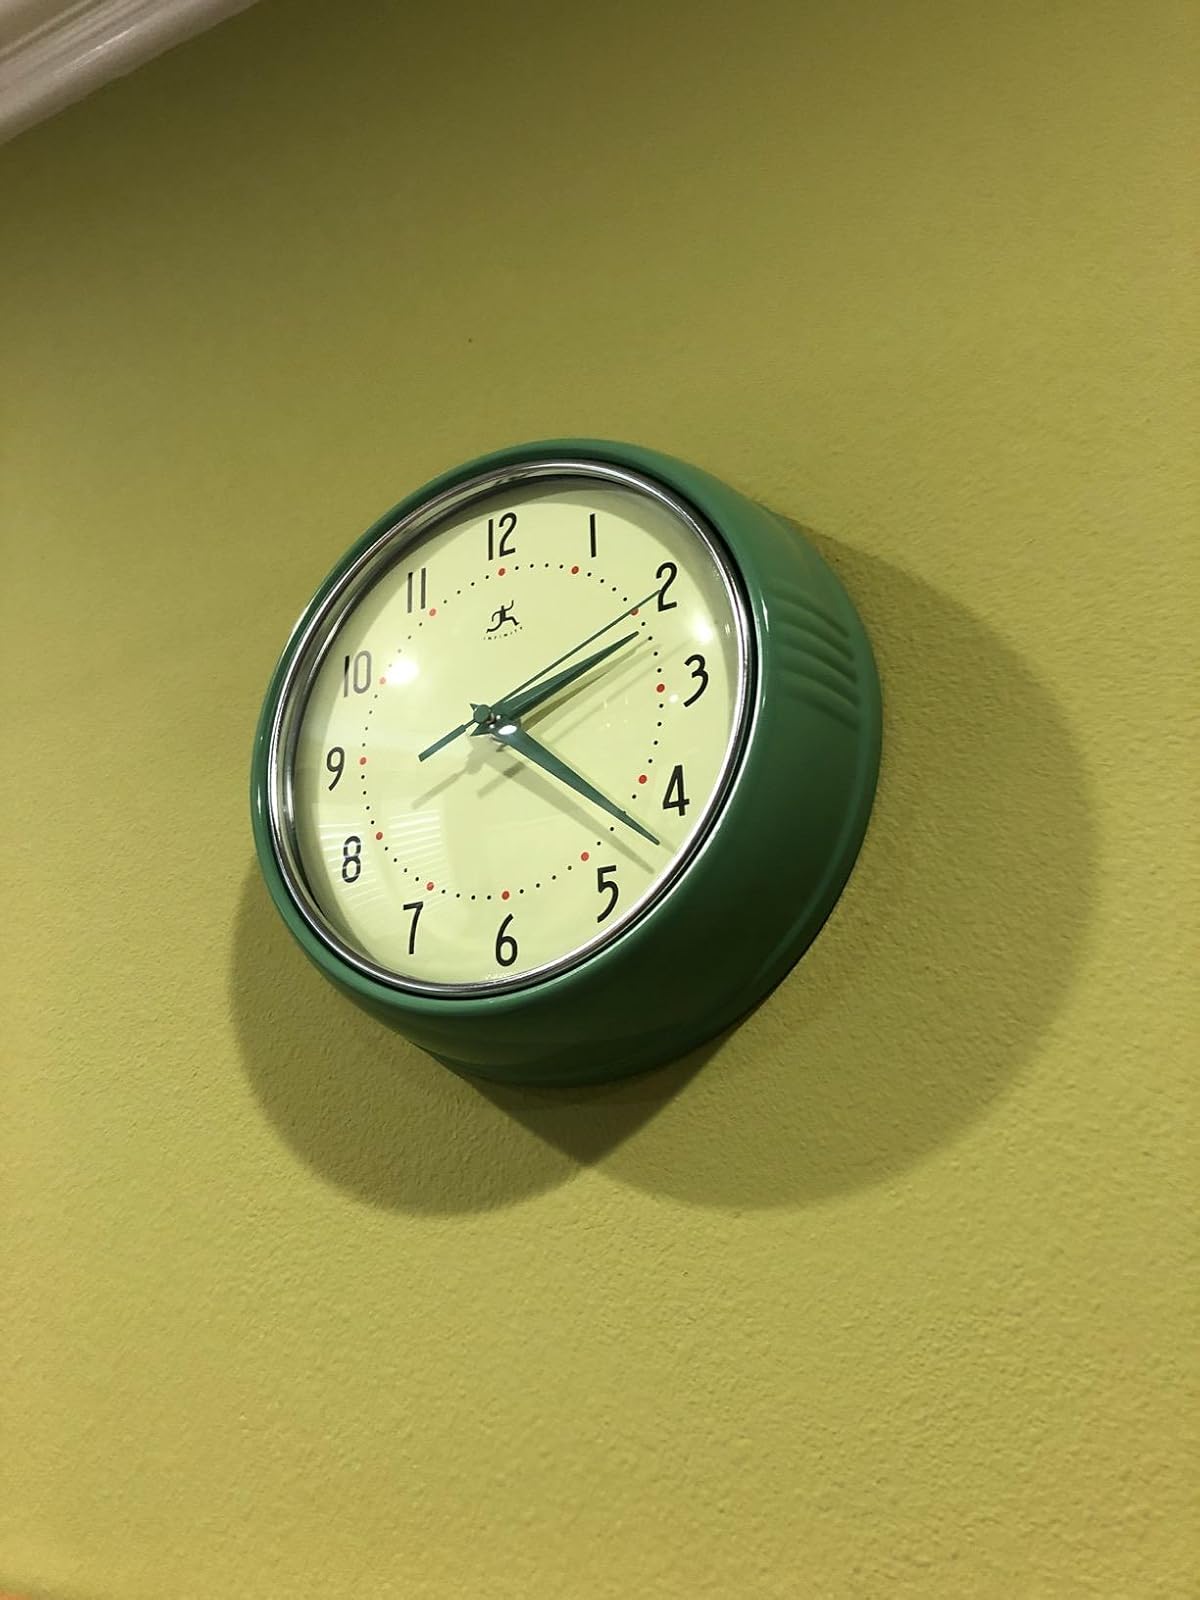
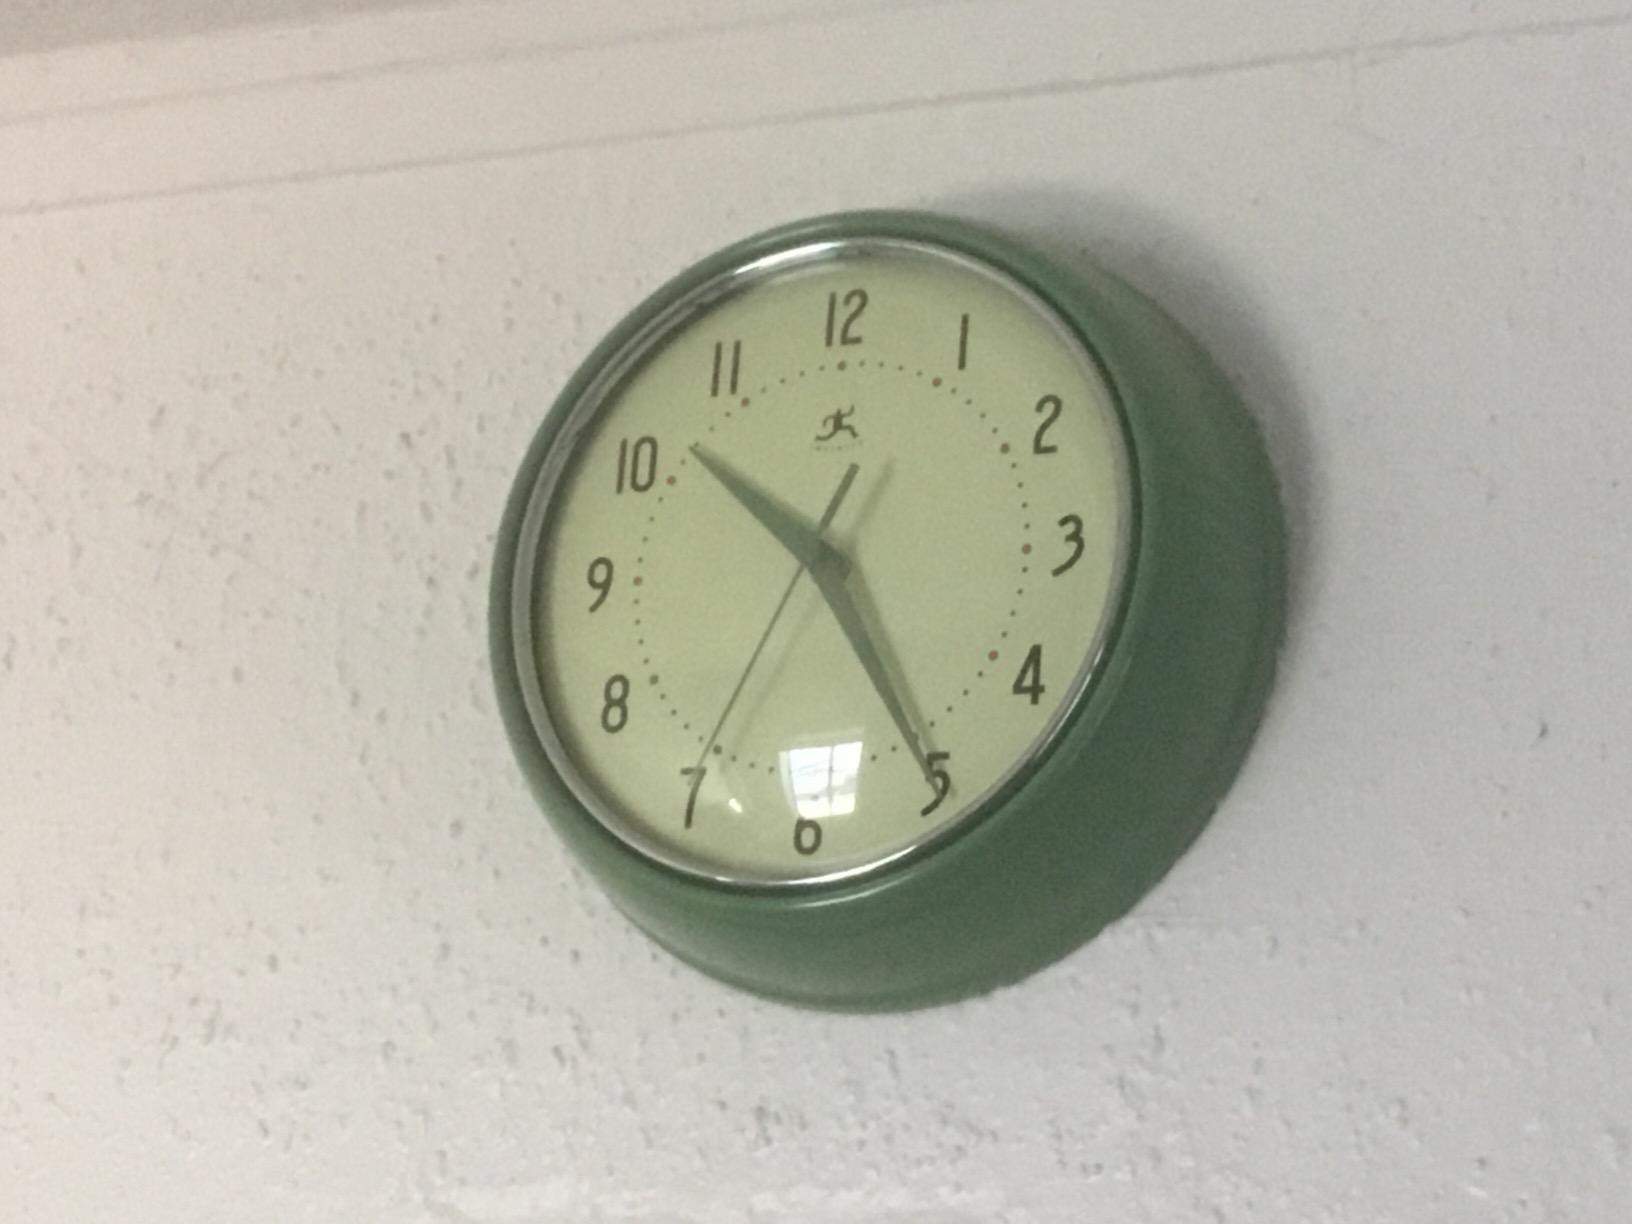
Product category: clock
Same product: yes